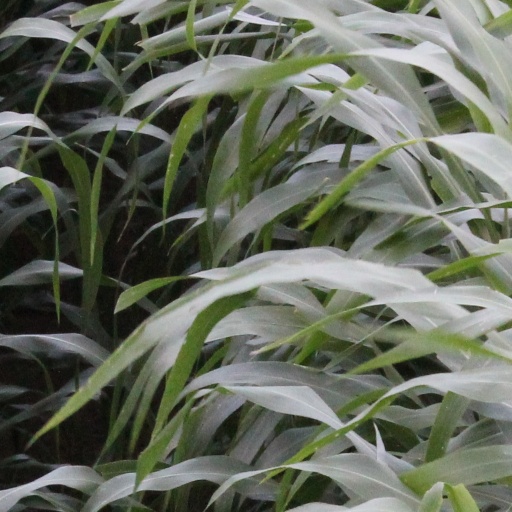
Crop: sorghum